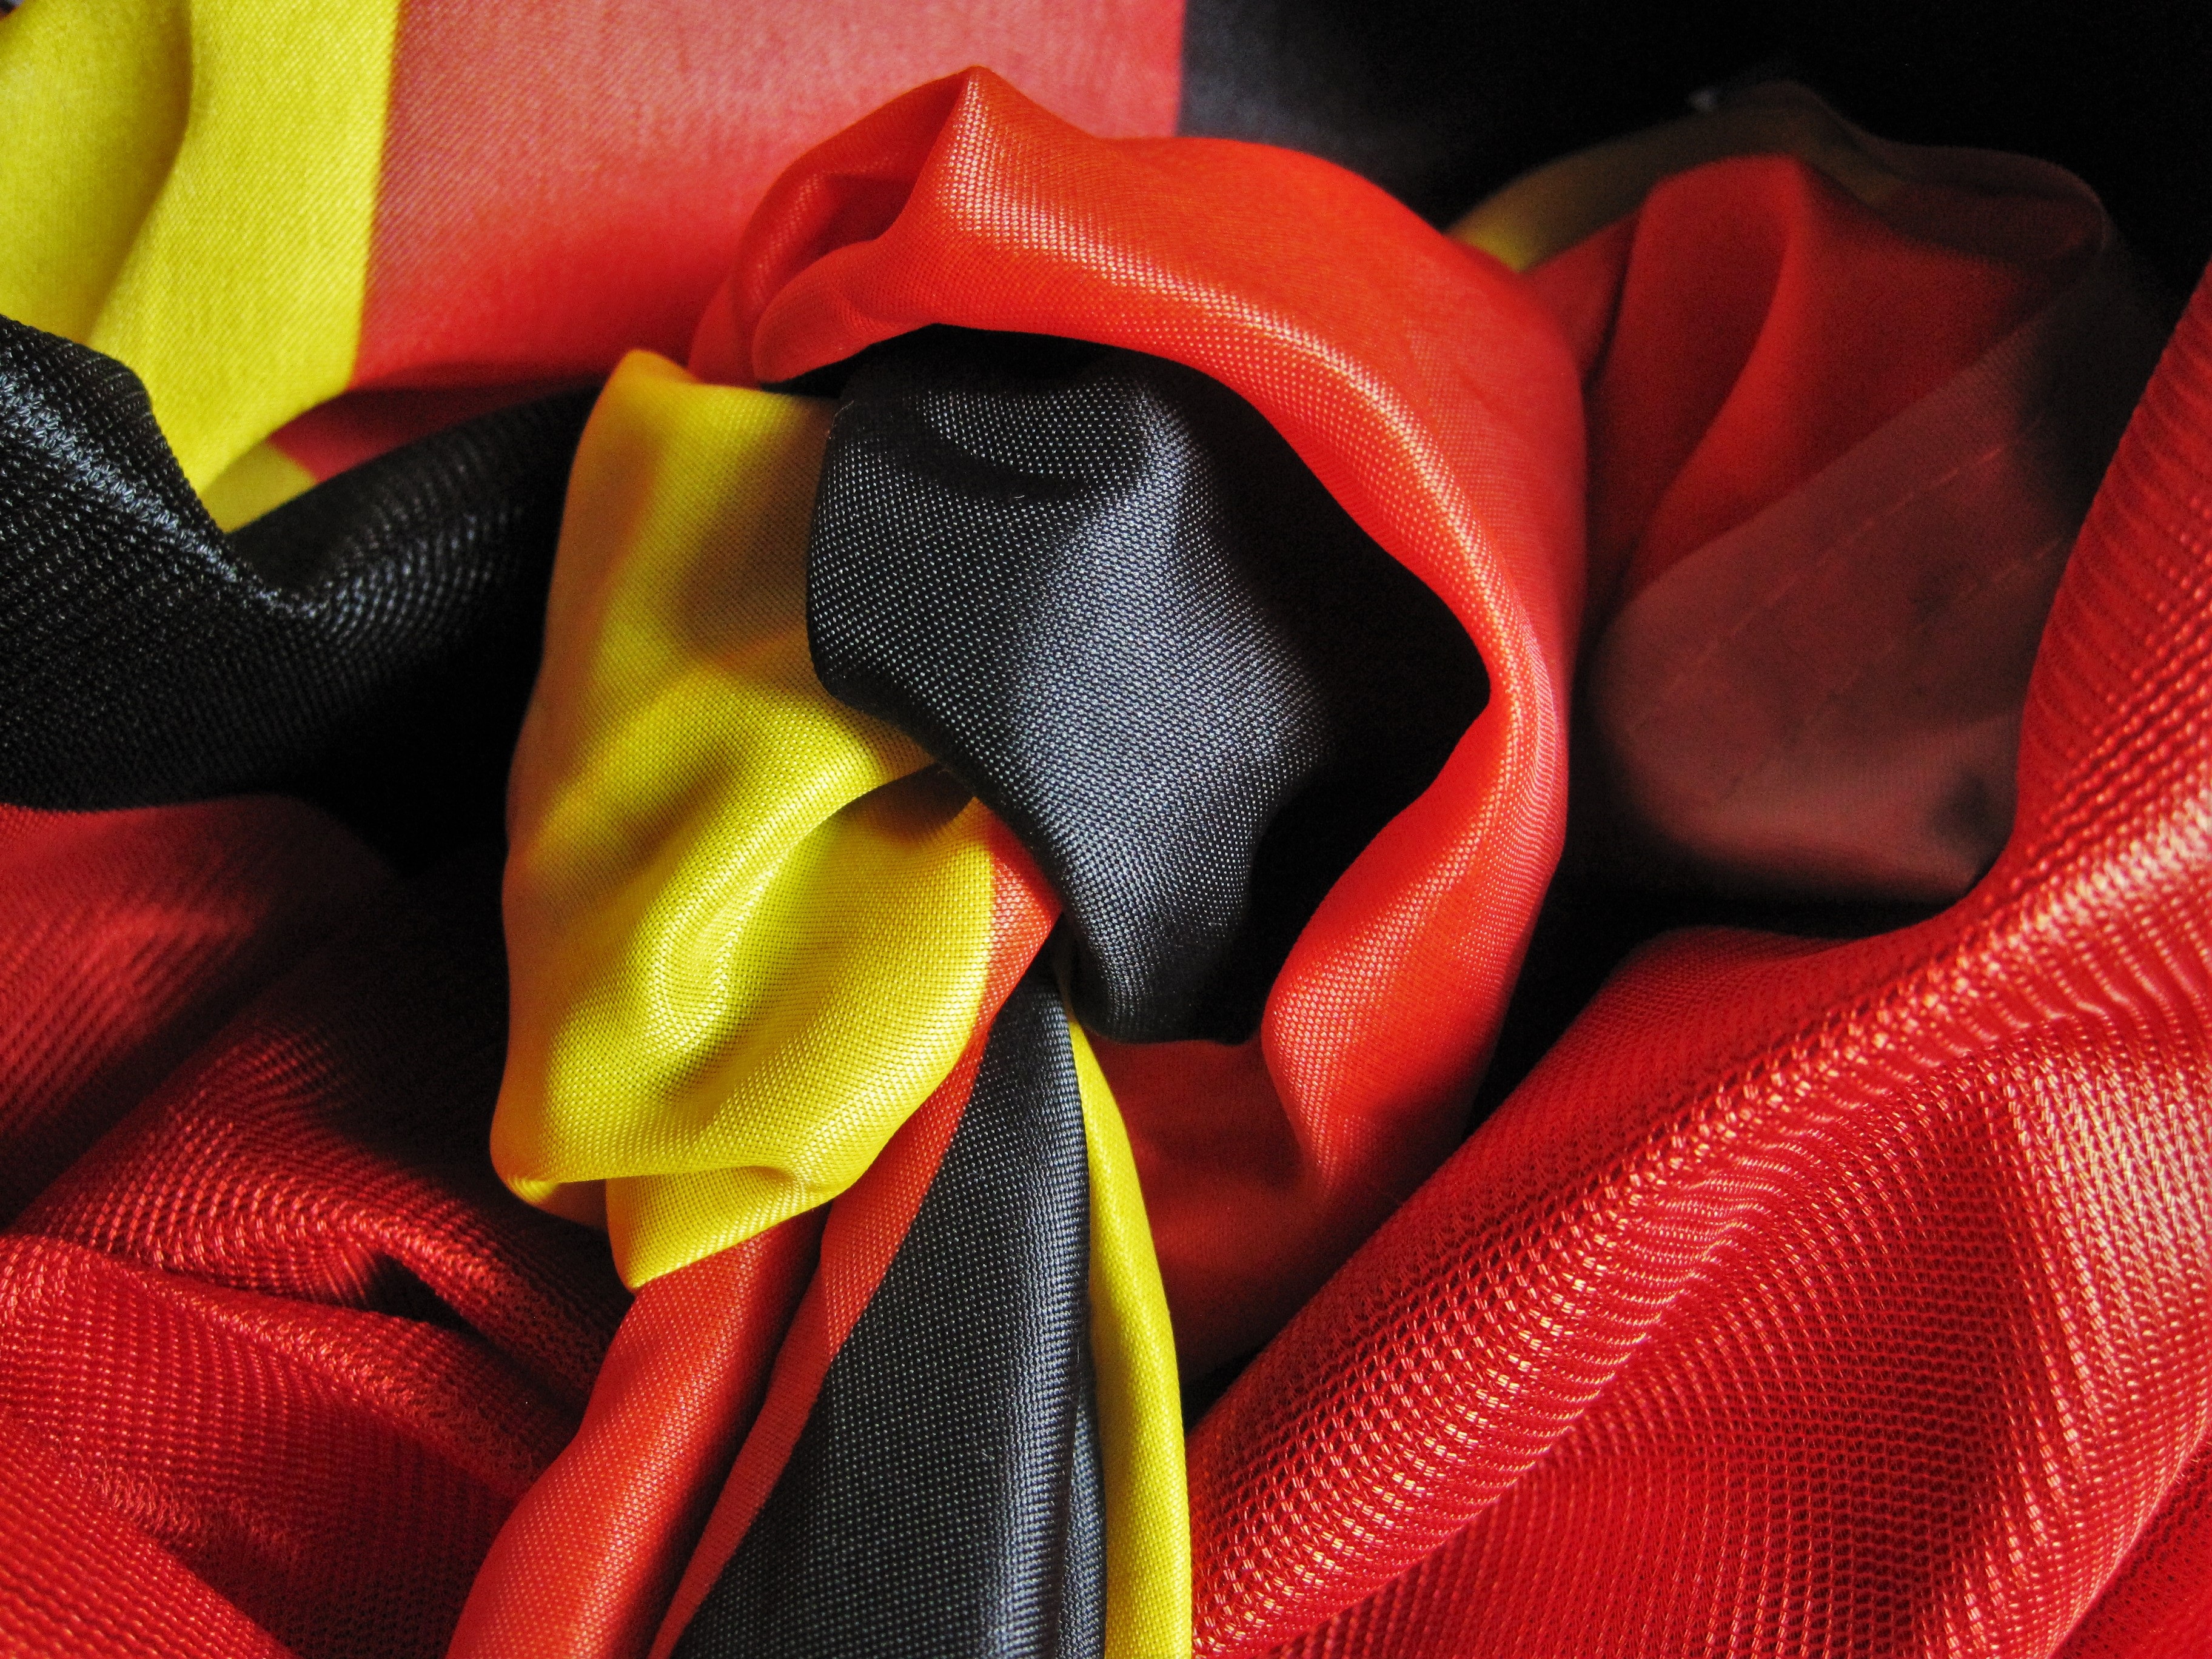
flower, petal, orange, red, color, flag, yellow, pink, football, close up, germany, knot, macro photography, football world cup, world cup, national colours, necktie, black red gold, fanartikel, football em, national colors, football accessory, toi toi toi, fan accessory, fashion accessory